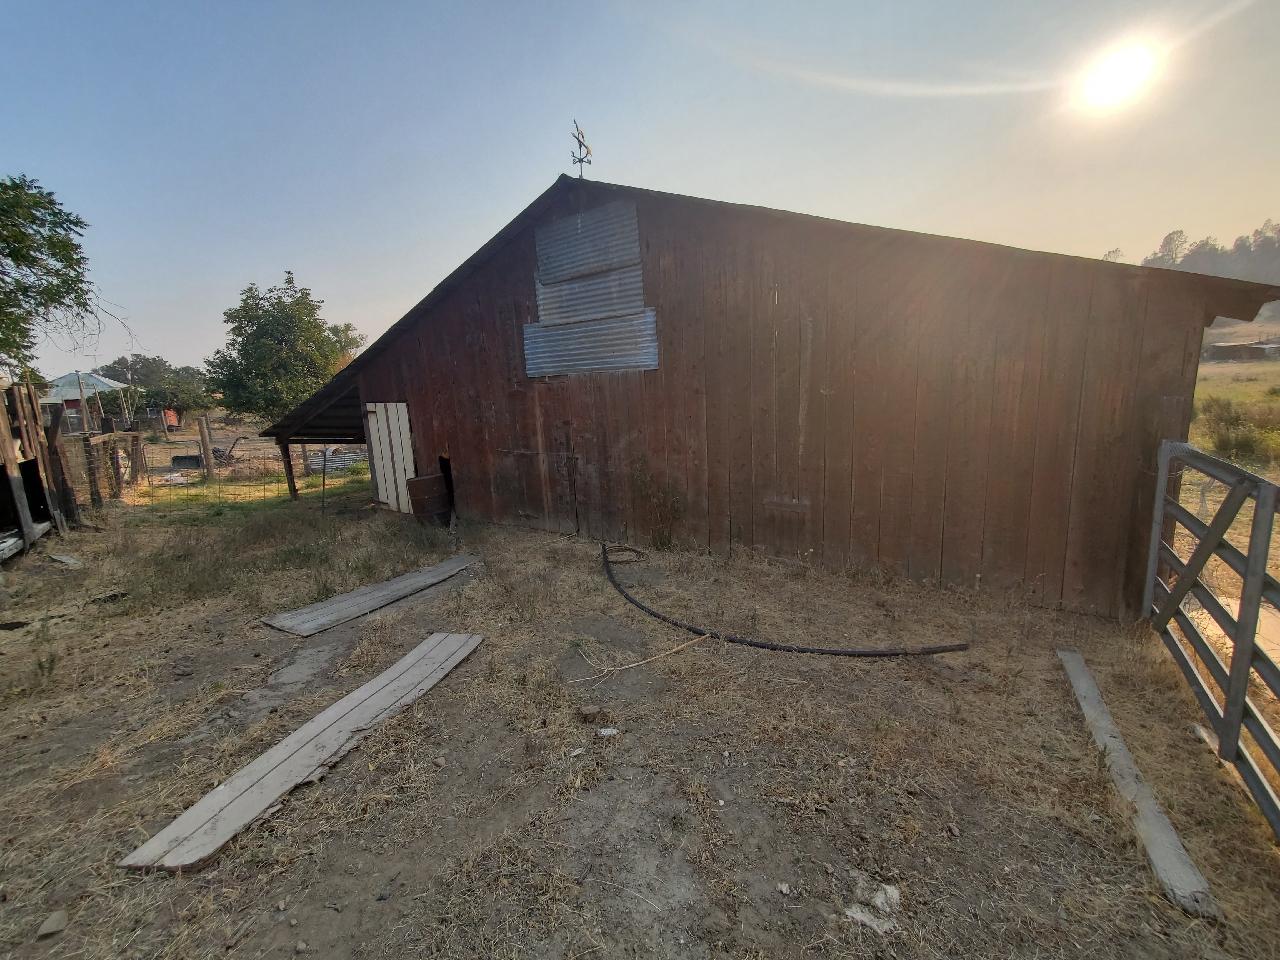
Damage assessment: no_damage